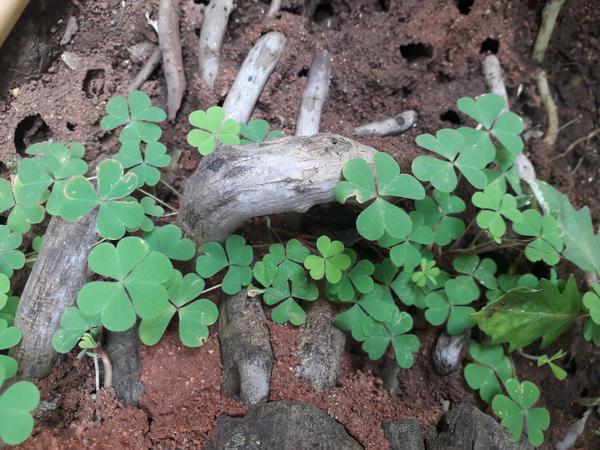
Plant: Wood_sorel